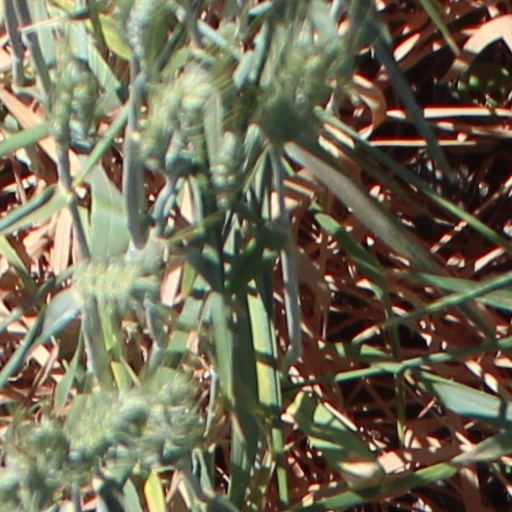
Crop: wheat